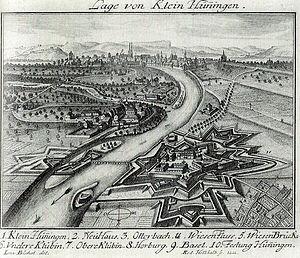
Huningue [ynɛ̃g] est une commune française de l'agglomération trinationale de Bâle, située dans le département du Haut-Rhin, en région Grand Est.
Huningue est un passage idéal pour les envahisseurs et son histoire qui se confond avec celle de toute cette région frontalière a subi 3 sièges durant les guerres de la Révolution française et du Premier Empire